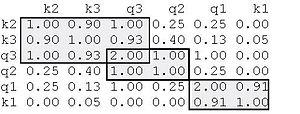
Tableau 2 dont les lignes et les colonnes ont été réordonnées selon le premier axe de l'AFDM.
On se situe dans le cadre de l'analyse de données dans lesquelles un ensemble d'individus est décrit par un ensemble de variables. La matrice des liaisons rassemble les indicateurs de liaison entre les variables prises deux à deux. Elle généralise la matrice des corrélations au cas où l’on dispose simultanément de variables quantitatives et de variables qualitatives.